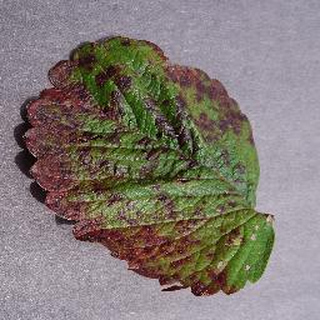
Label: strawberry_leaf_scorch